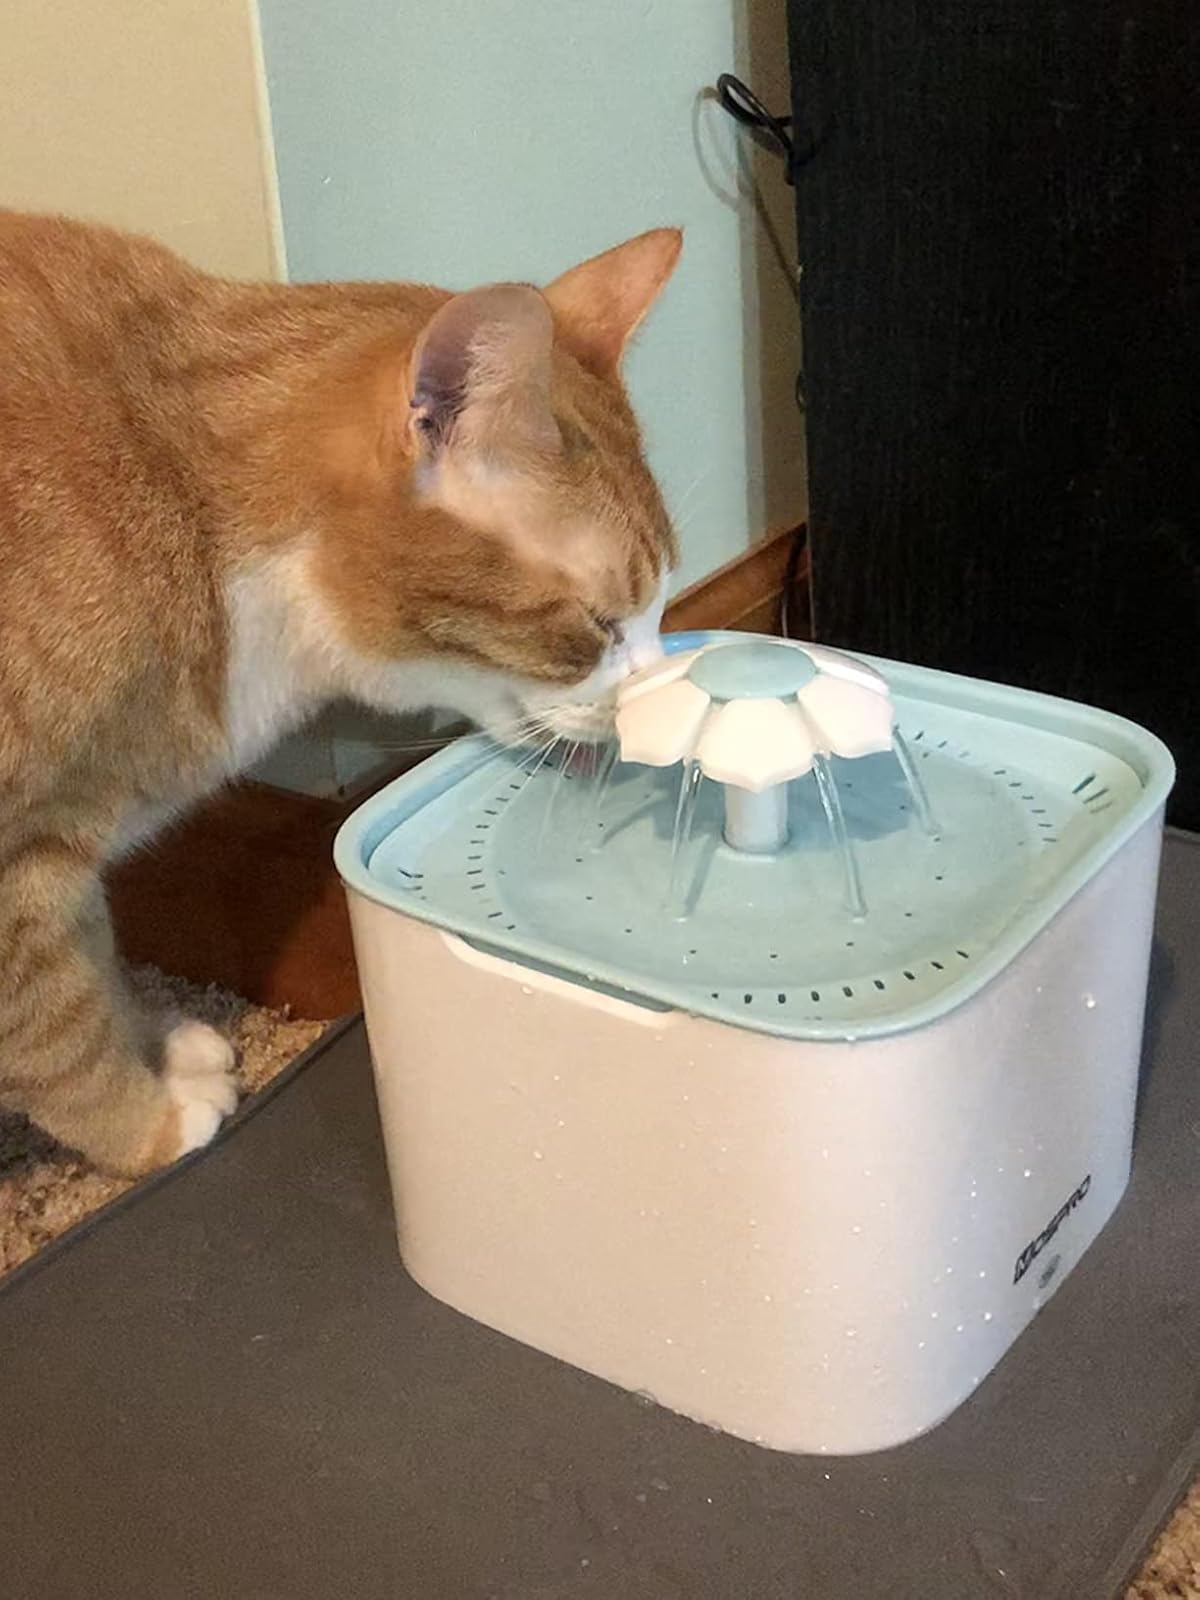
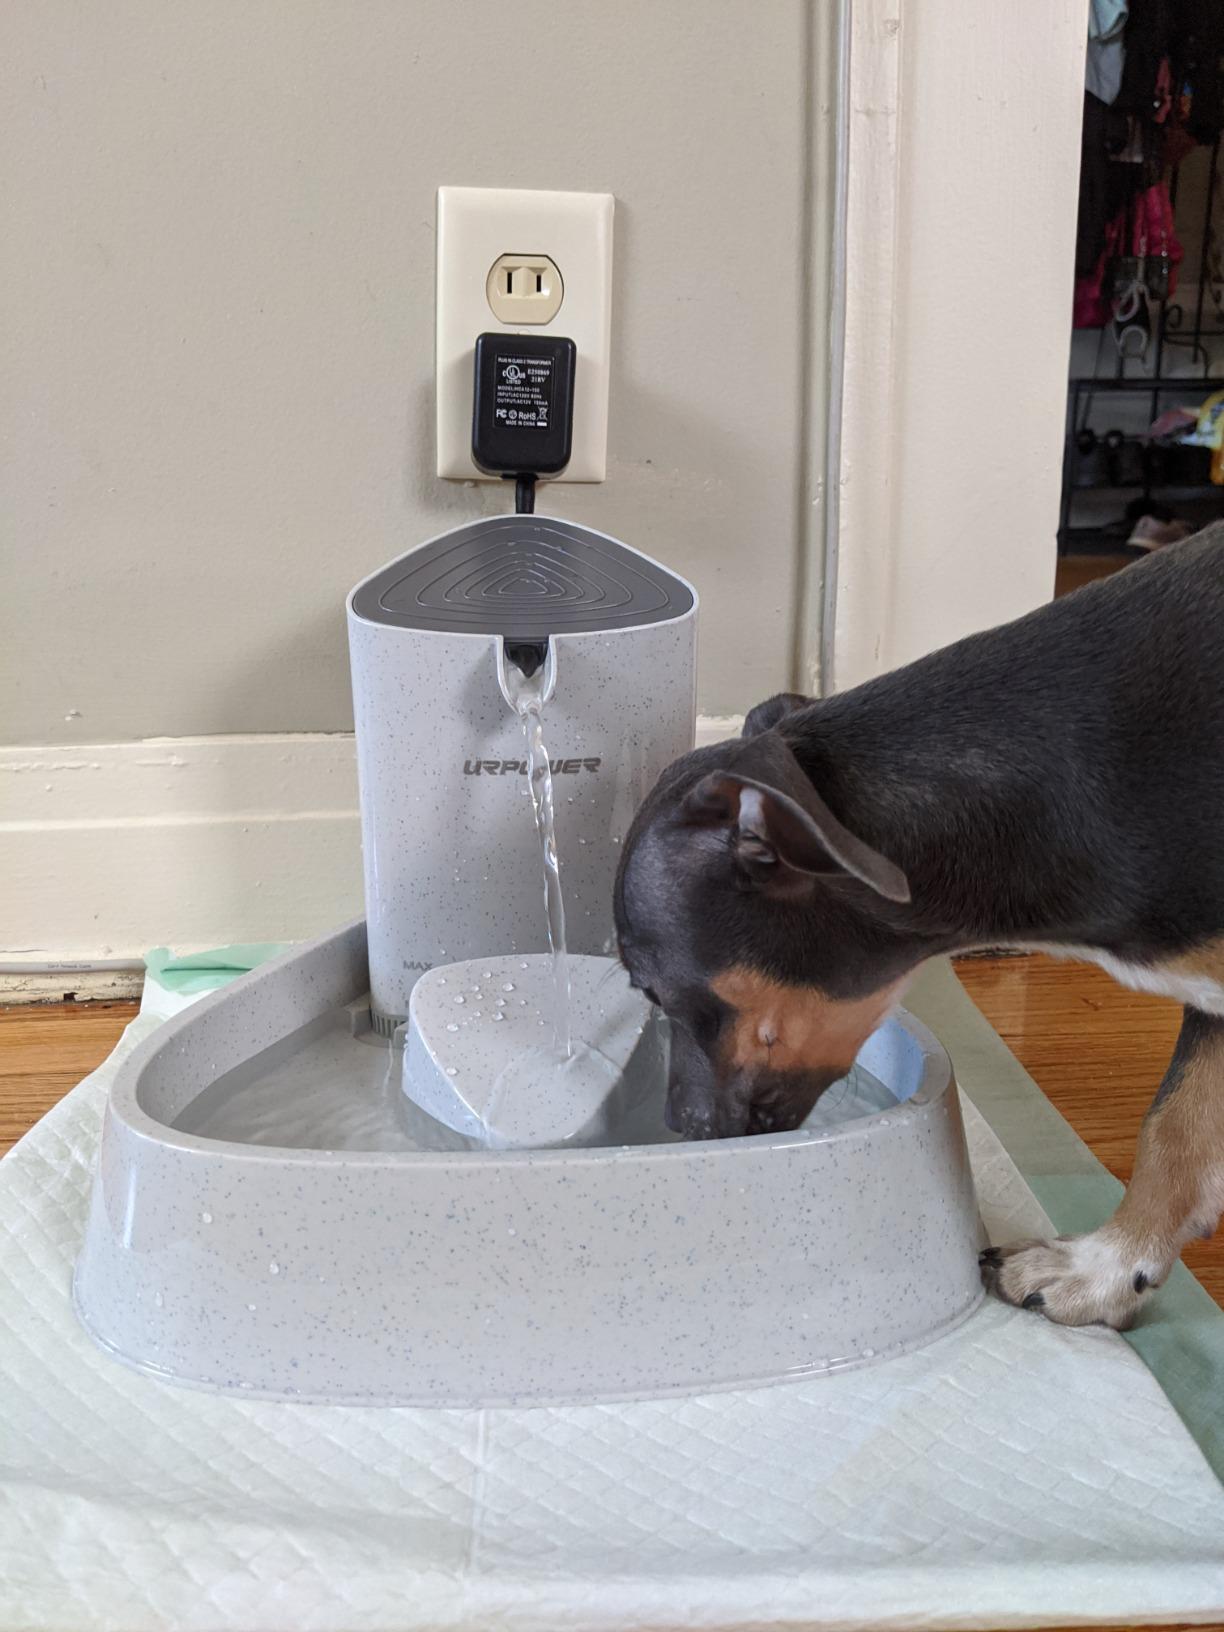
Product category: items_bowl
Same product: no